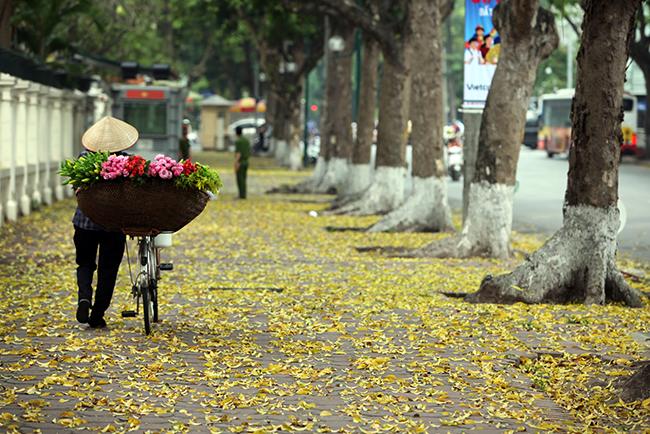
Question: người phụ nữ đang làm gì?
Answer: người phụ nữ đang dắt một chiếc xe đạp